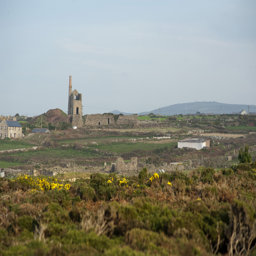
remains of historic mines , part